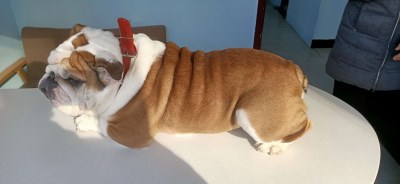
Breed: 1121-n000002-French_bulldog